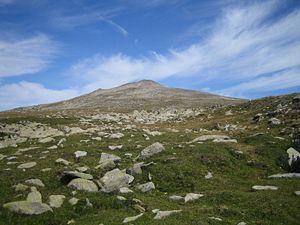
Ger est une commune de la comarque de Cerdagne dans la province de Gérone en Catalogne.
Le Puig de Campcardós, ou Puigpedrós, est un sommet des Pyrénées orientales. Il marque la frontière entre l'Espagne et la France, entre Meranges, Ger, Guils de Cerdanya et Porta.